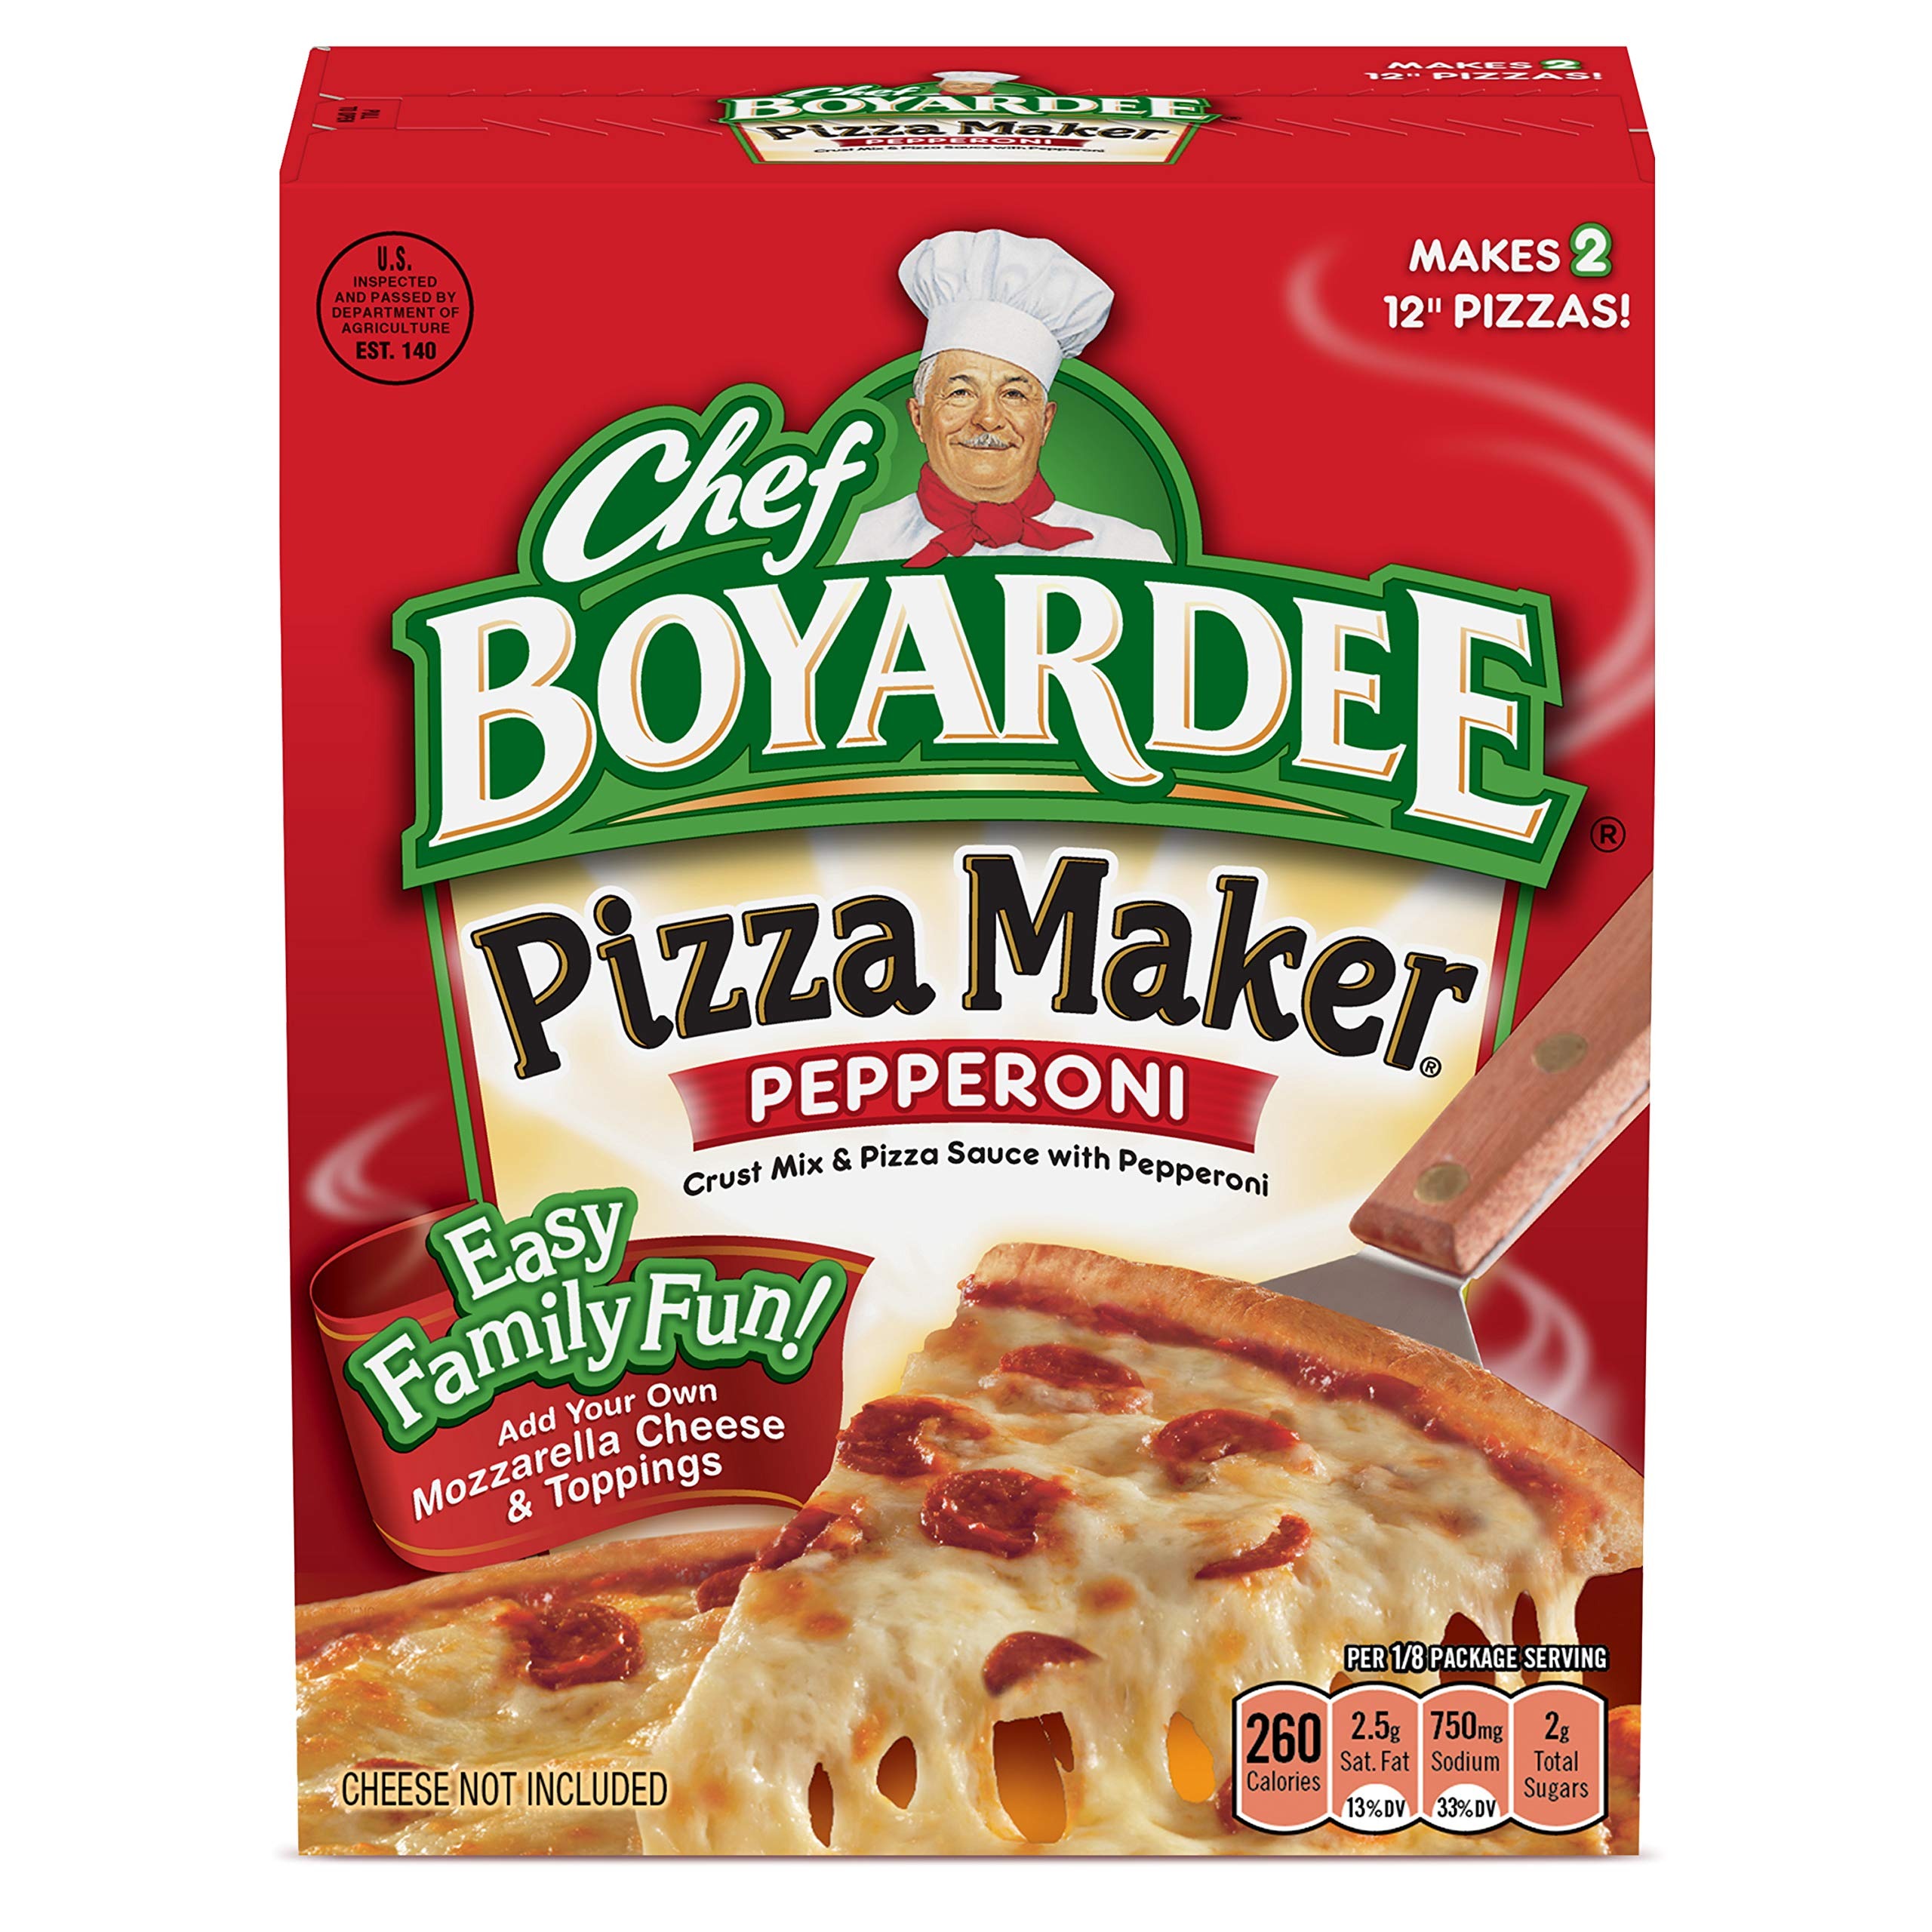
Item Name: Chef Boyardee Pepperoni Pizza Kit, 31.85 oz
Value: 1019.2
Unit: Ounce

Price: 10.395